Zalesye

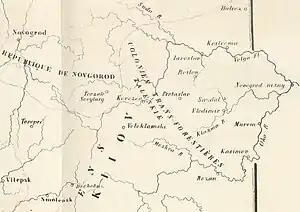
1865 French map showing the "Trans-Forest Colonies" or "Zaleskie" of Kievan Rus' ("Kiiov") and the Republic of Novgorod in the year 1139

The name "Zalesye" alludes to the deep woods that used to separate the medieval Principality of Rostov from the Republic of Novgorod and from the Dnieper principalities. Merians, Muroma, and other Volga Finnic tribes inhabited also the area. There was a strong interaction between the Slavs and Finnic peoples in these territories.